Tomás Carlovich

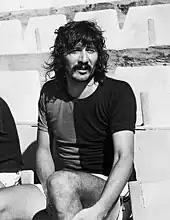
Carlovich with Colón de Santa Fe in 1977

Left-foot talent, number 5 in Central midfielder the back, Carlovich was a very technically gifted player. During the friendly match against the Argentine selection in 1974, he inflicted a legendary bridge on Francisco Sá. The legend, unverifiable, says that he invented the double small bridge, even more humiliating for the adversary. El Trinche himself wanted to put things into perspective. “Here in Rosario, there are tons of inventions around me. But they are false. People in Rosario love to tell stories. I would have made small bridges going back and forth (the famous doble caño), but it’s not that important. Until it became a unique signature, which he could do every time according to the fans' requests throughout his football career. He has a similar physical appearance and positioning to Sergio Batista. El Trinche was also a tall and rather slow player. Those who have seen him play often compare him to Diego Maradona for his ball-control-keeping skills to Fernando Redondo for his defensive focus-cut the game and Juan Román Riquelme for his presence on the pitch. He is a deep playmaker with great vision, at the highest level, able to cross the ball 40 yards with precision, genius without trying at all. From the recording, video, playing style in 1988. That's Maradona in the defensive midfield position, with high technical skills, magic, can do everything.